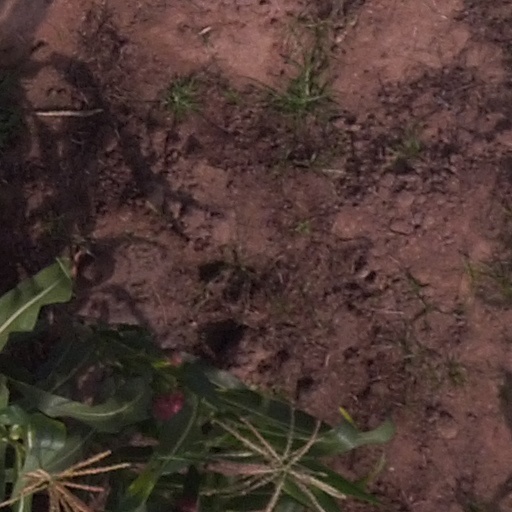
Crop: maize; corn